Michael Ende

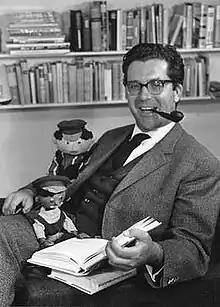
Ende in 1962 (photo by Christine Meile)

Michael Andreas Helmuth Ende (12 November 1929 – 28 August 1995) was a German writer of fantasy and children's fiction. He is known for his epic fantasy "The Neverending Story" (with its 1980s film adaptation and a 1995 animated television adaptation); other well-known works include "Momo" and "Jim Button and Luke the Engine Driver". His works have been translated into more than 40 languages and sold more than 35 million copies.